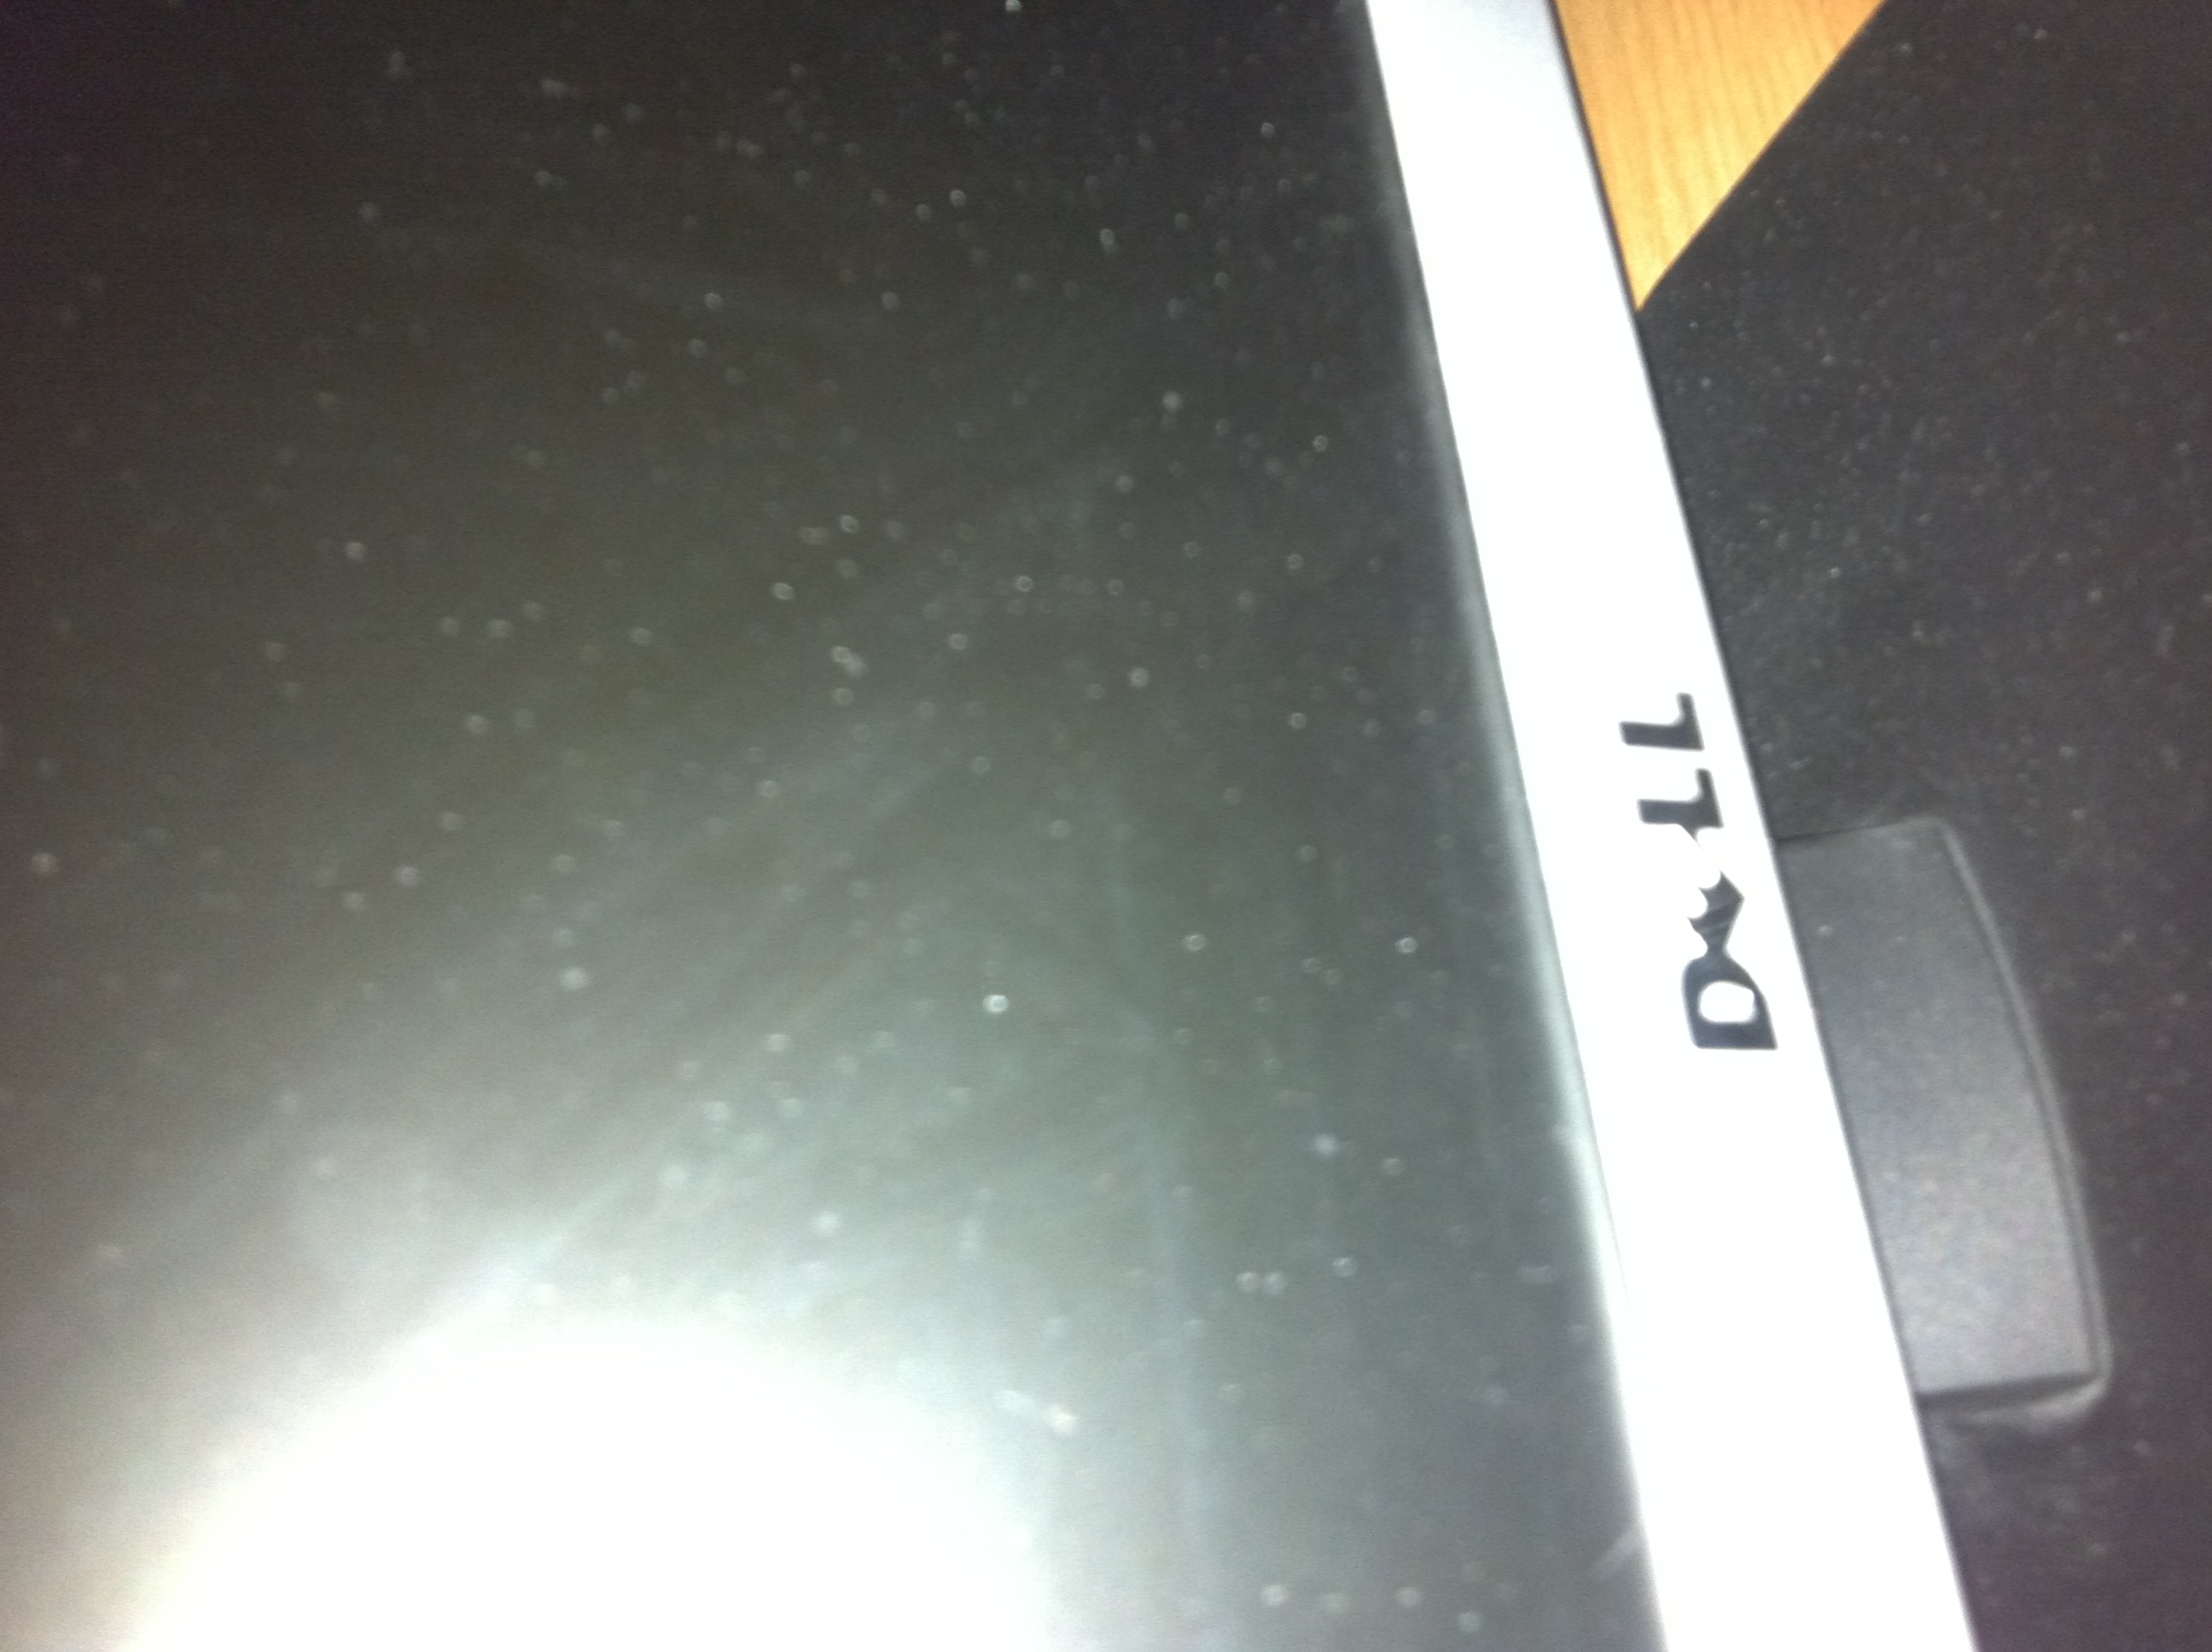Question: Do you see a keyboard now with a model number?
Answer: no